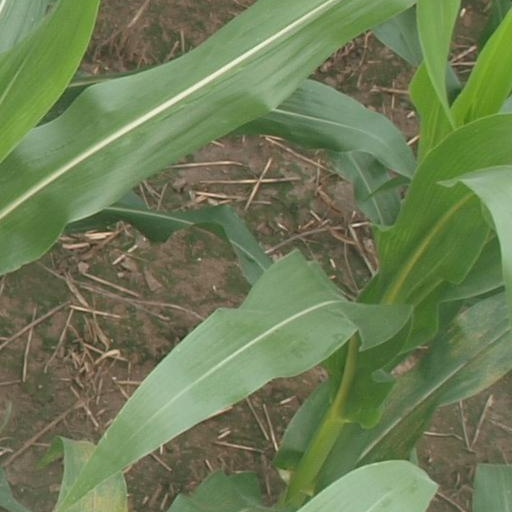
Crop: maize; corn